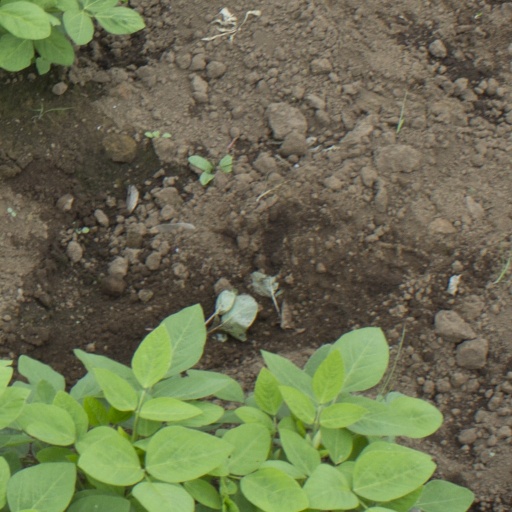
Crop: soybean